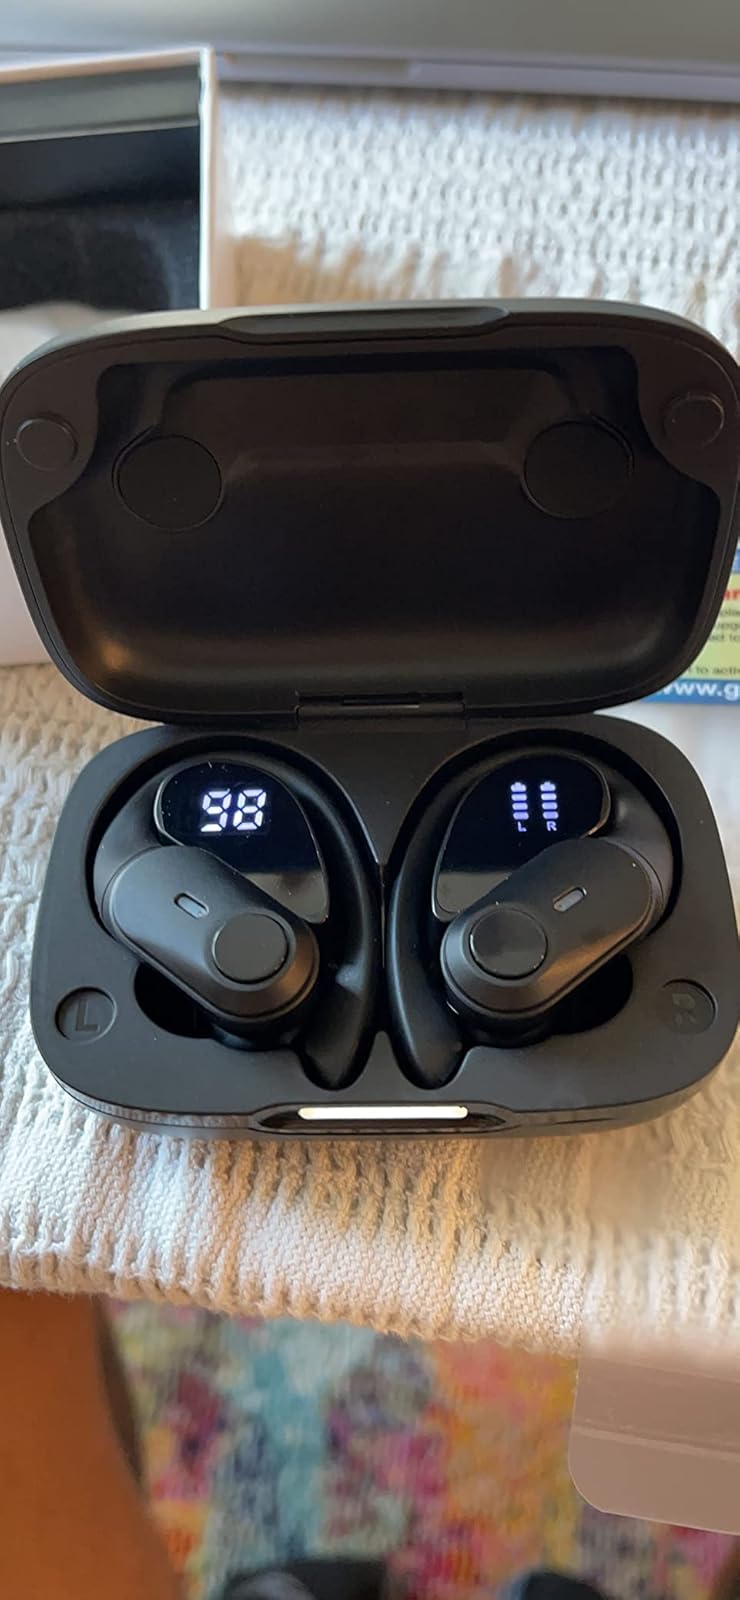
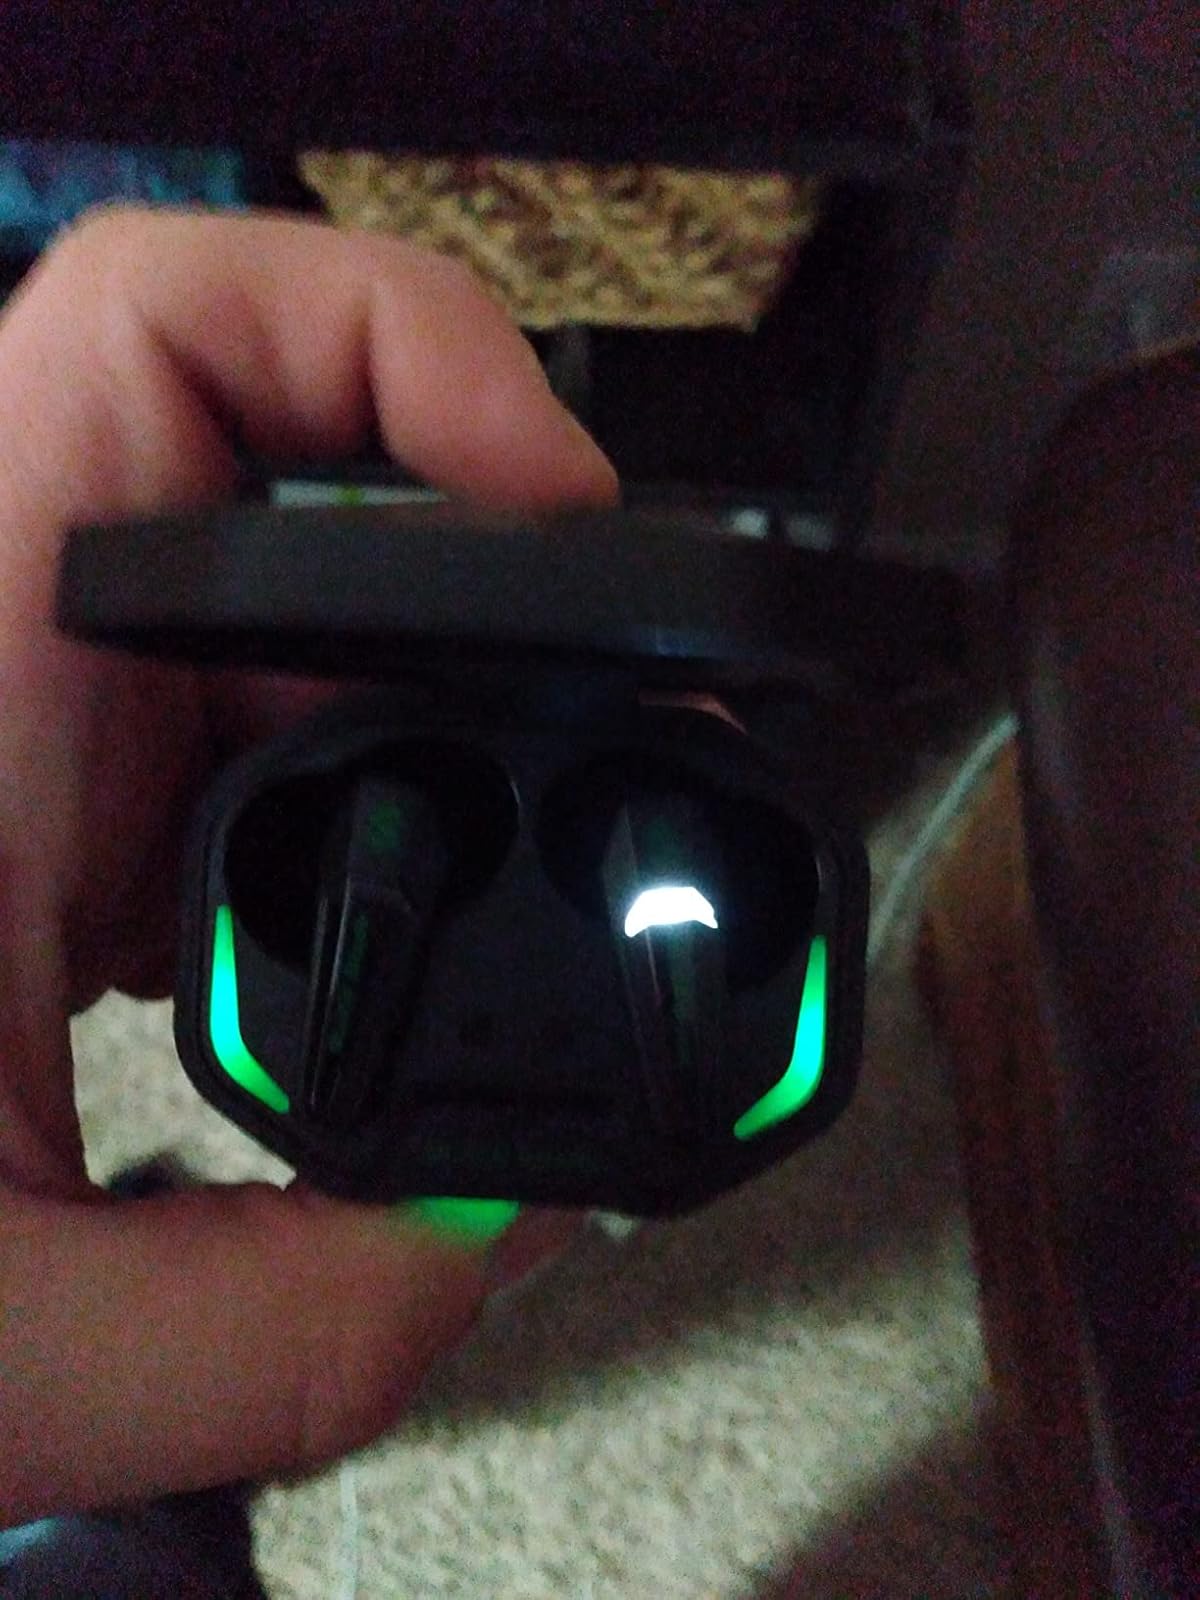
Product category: earbuds
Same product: no